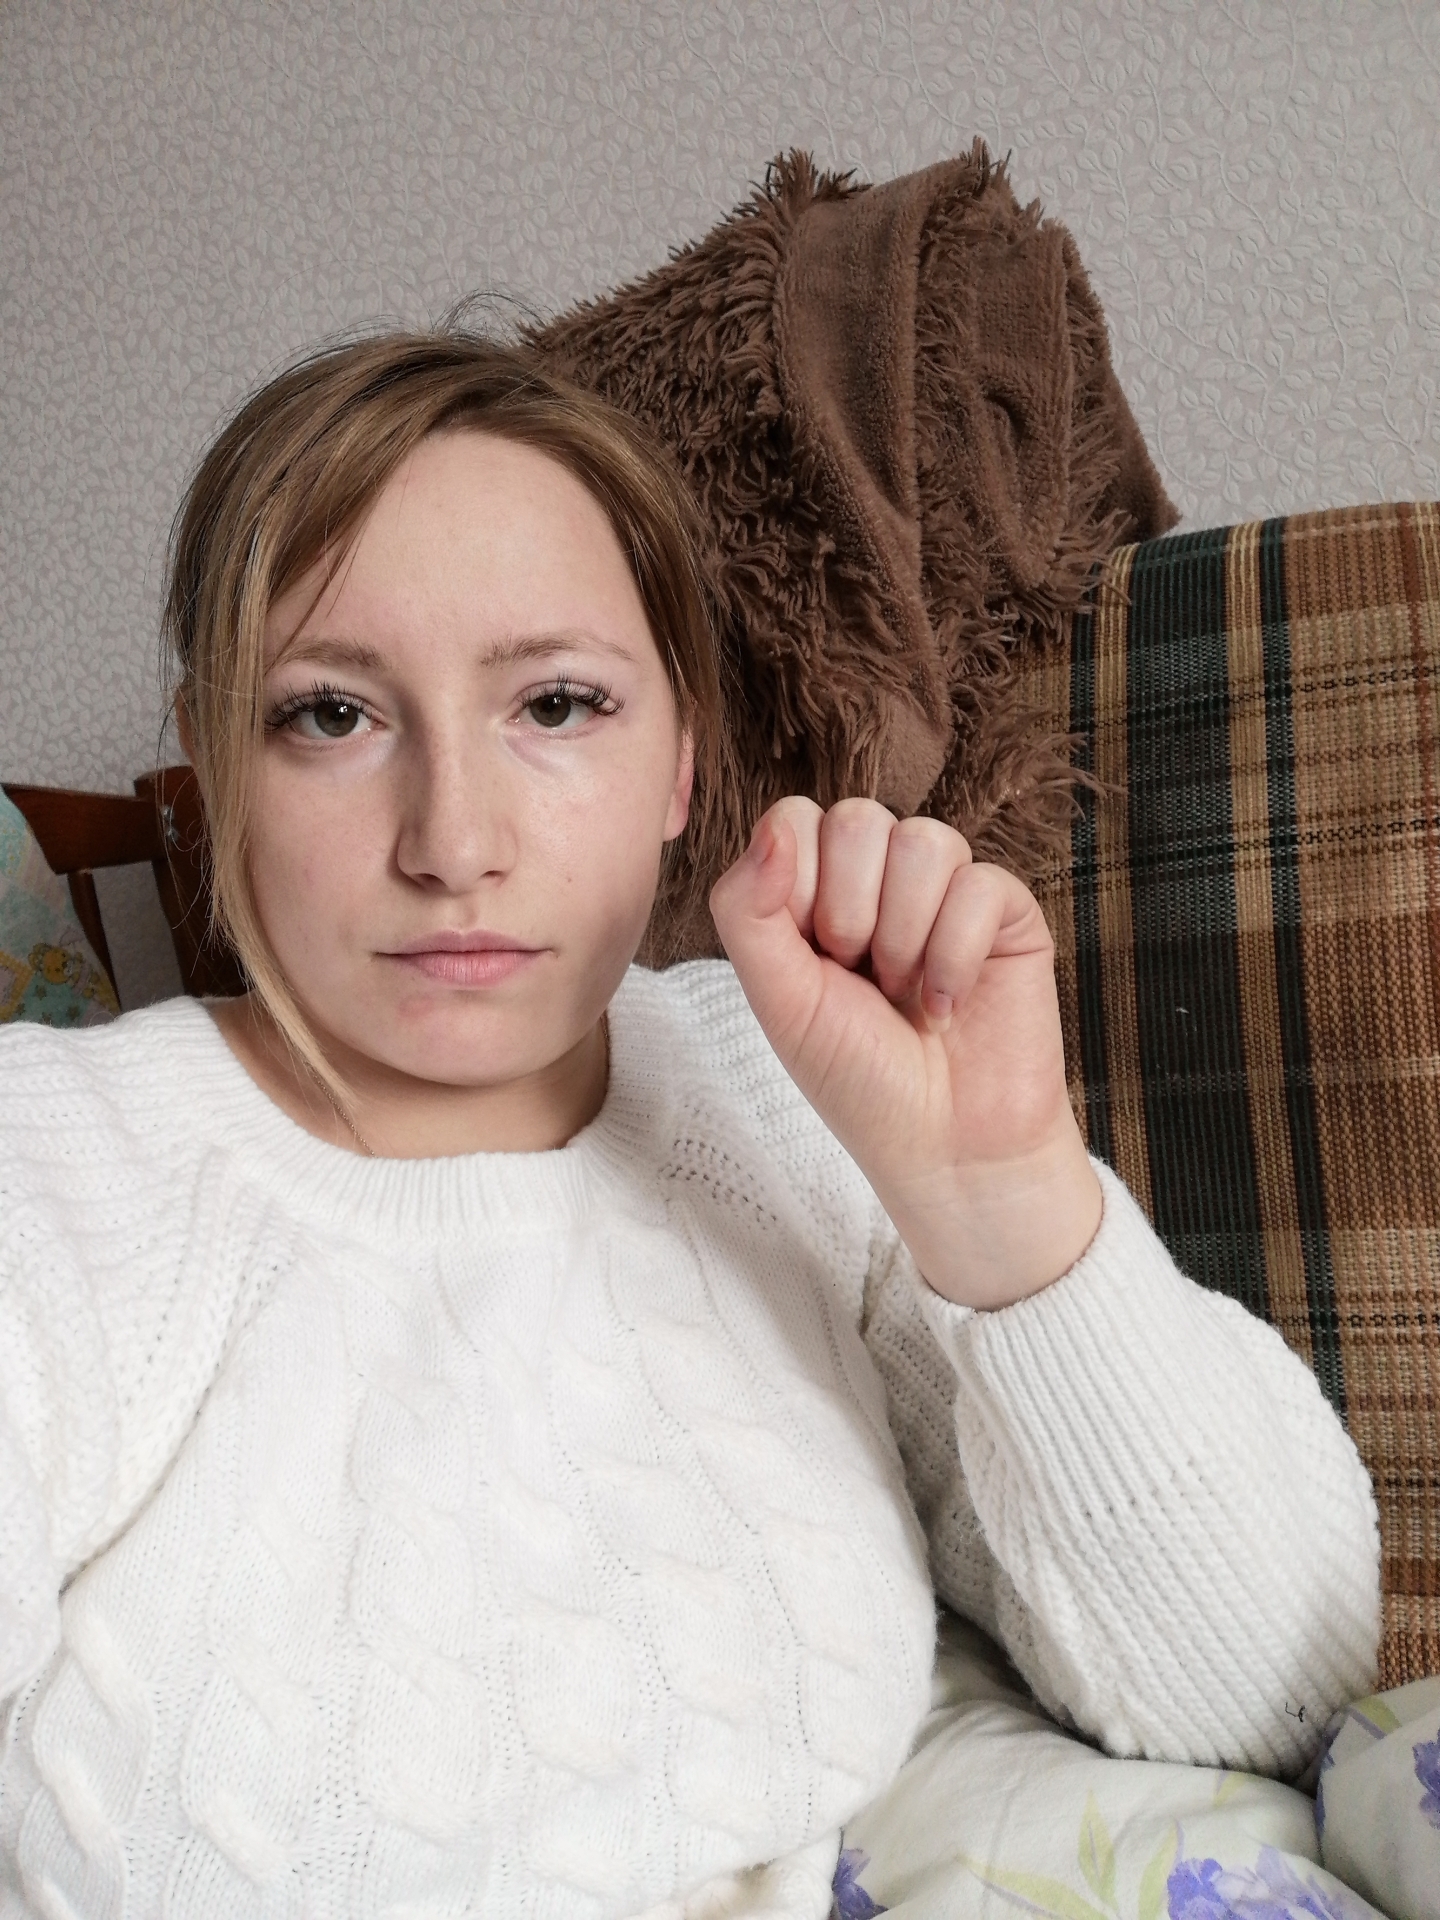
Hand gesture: fist